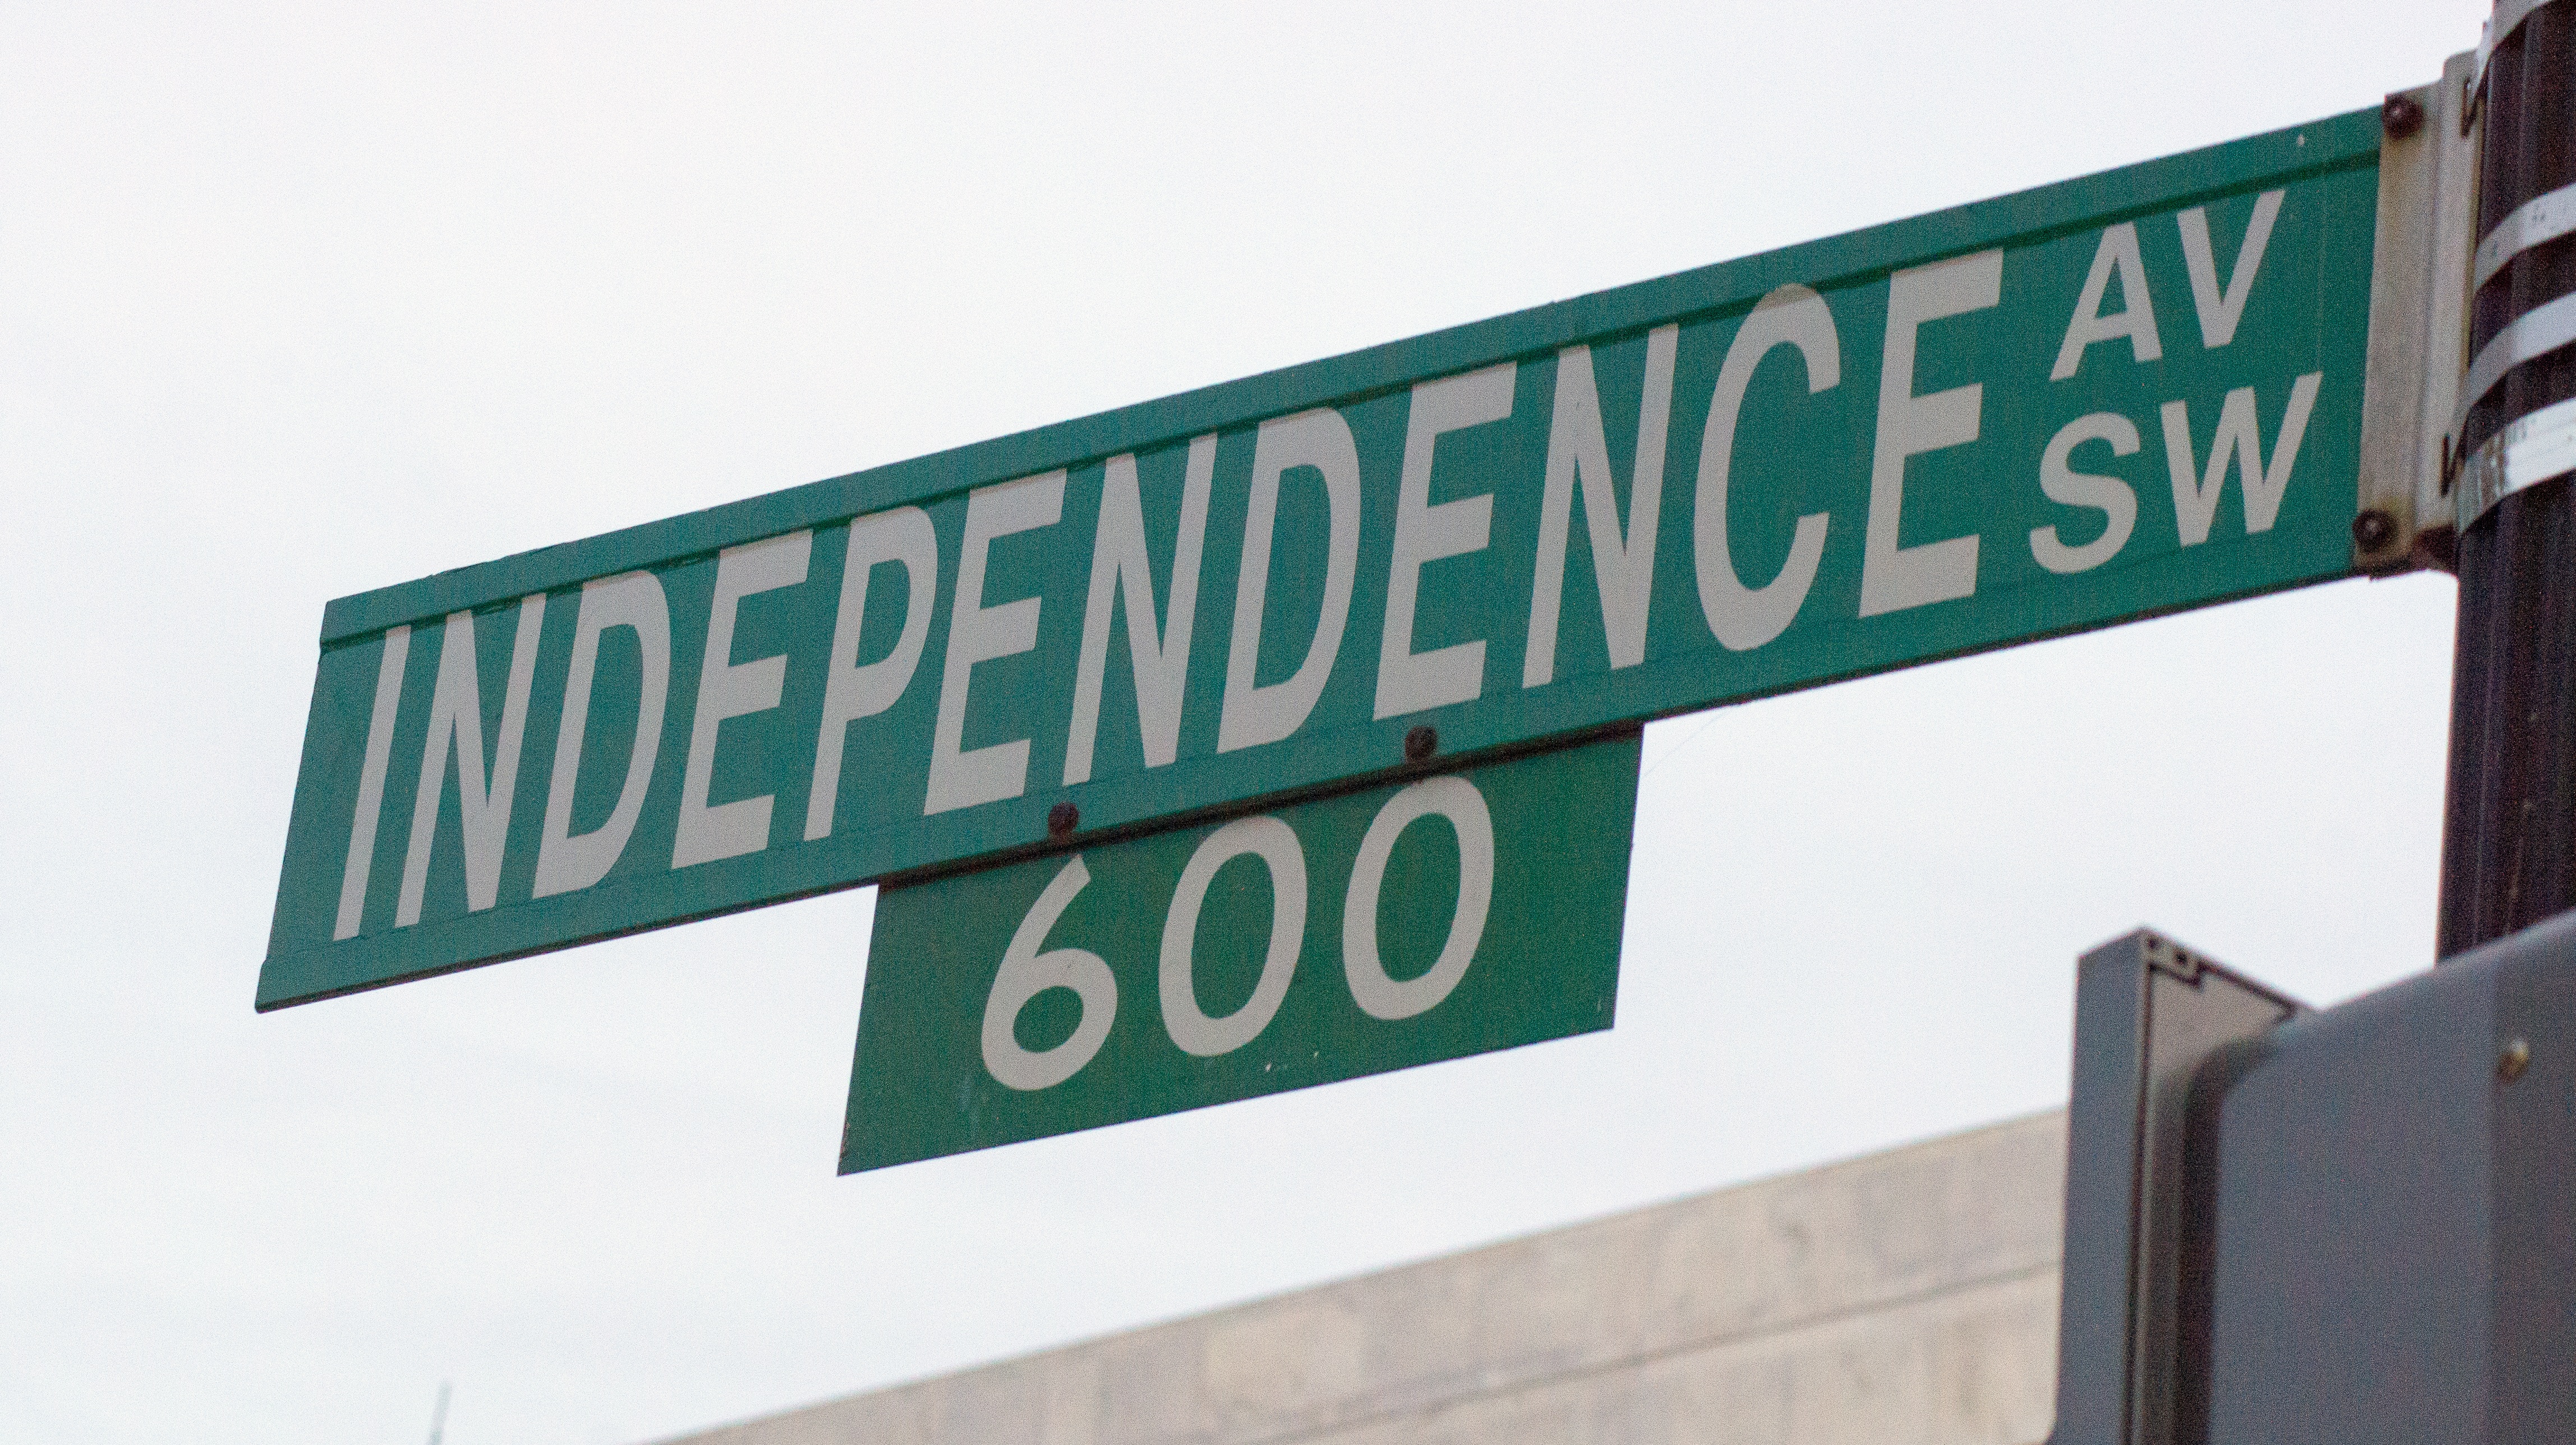
road, street, advertising, travel, sign, green, banner, street sign, signage, brand, street signs, traffic sign, street name, vehicle registration plate